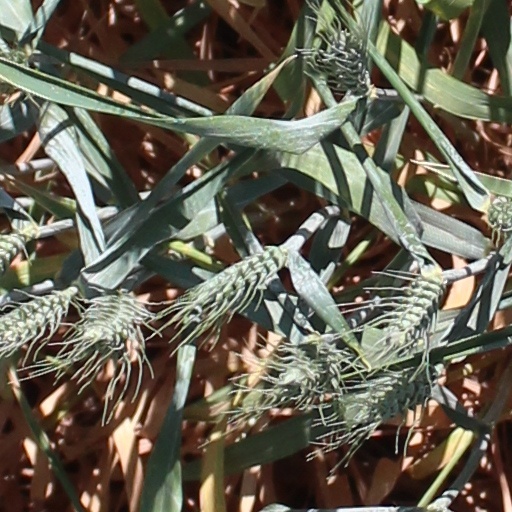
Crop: wheat